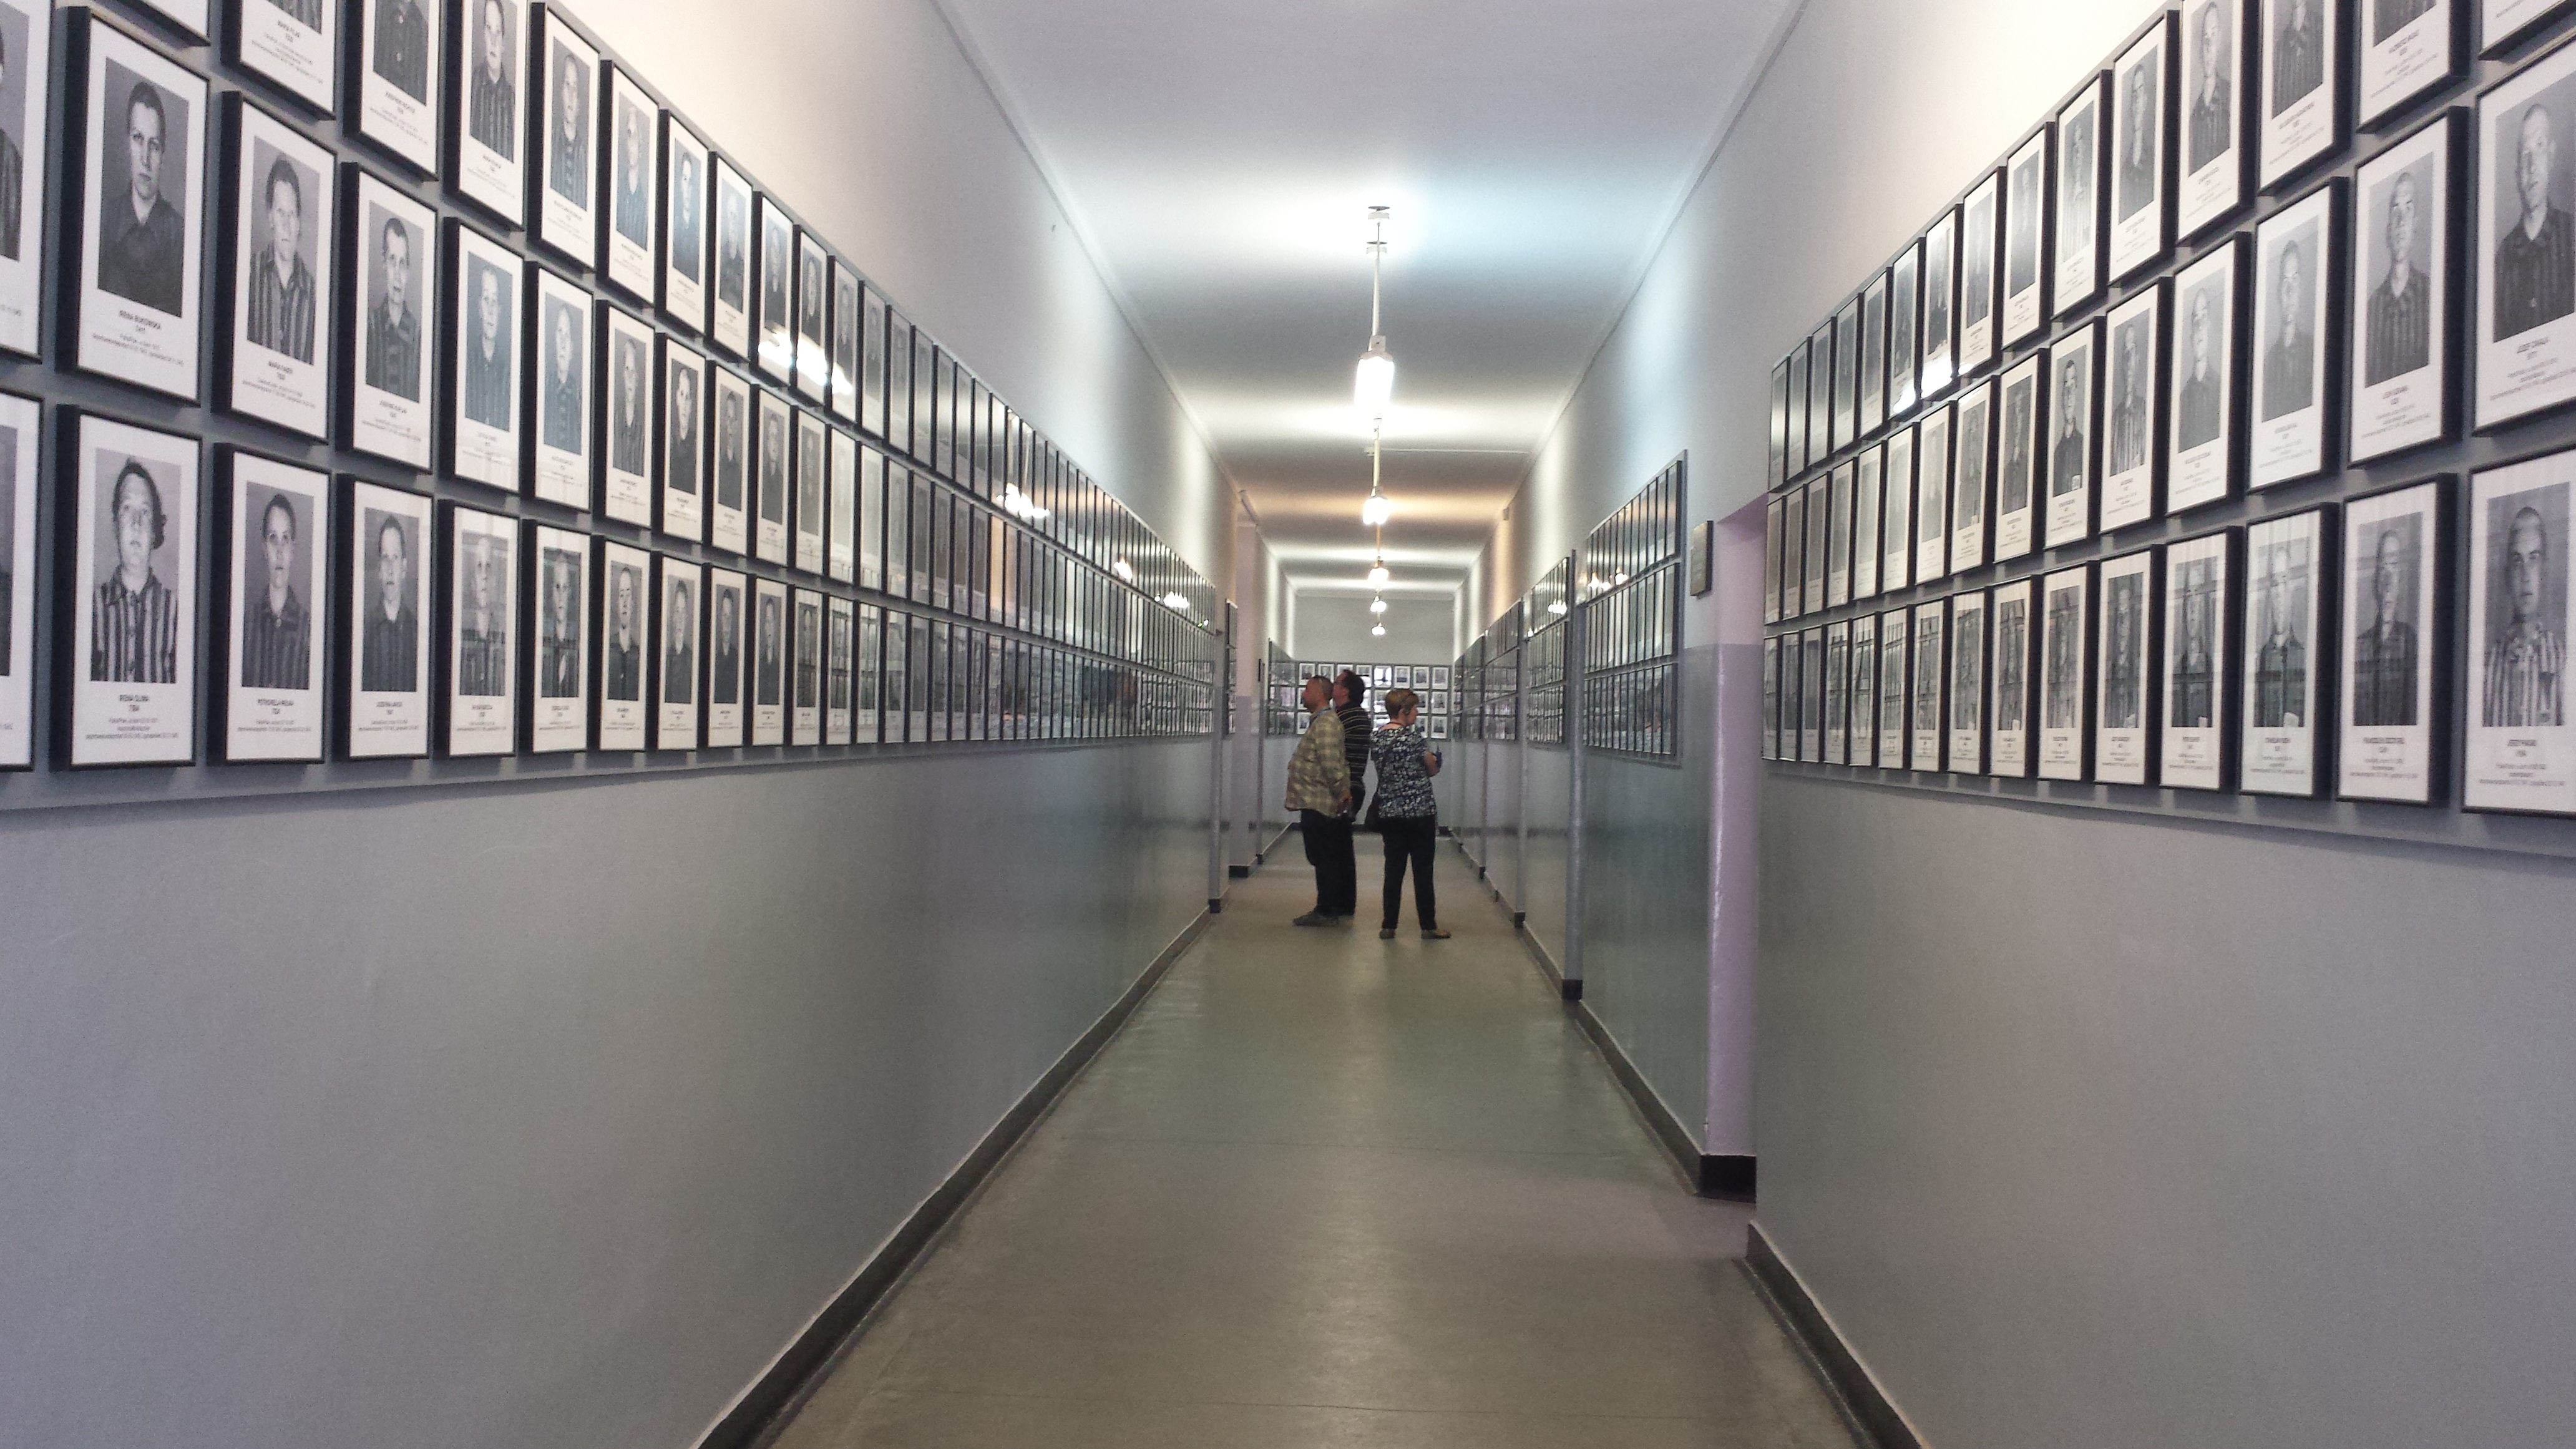
building, transport, hall, public transport, interior design, metro station